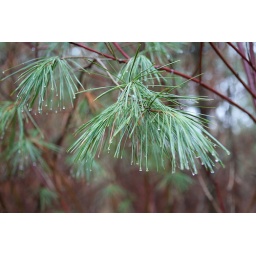
Early enough in the morning that the water was still dripping from the pine needles. I was hoping for more splendir in the droplets